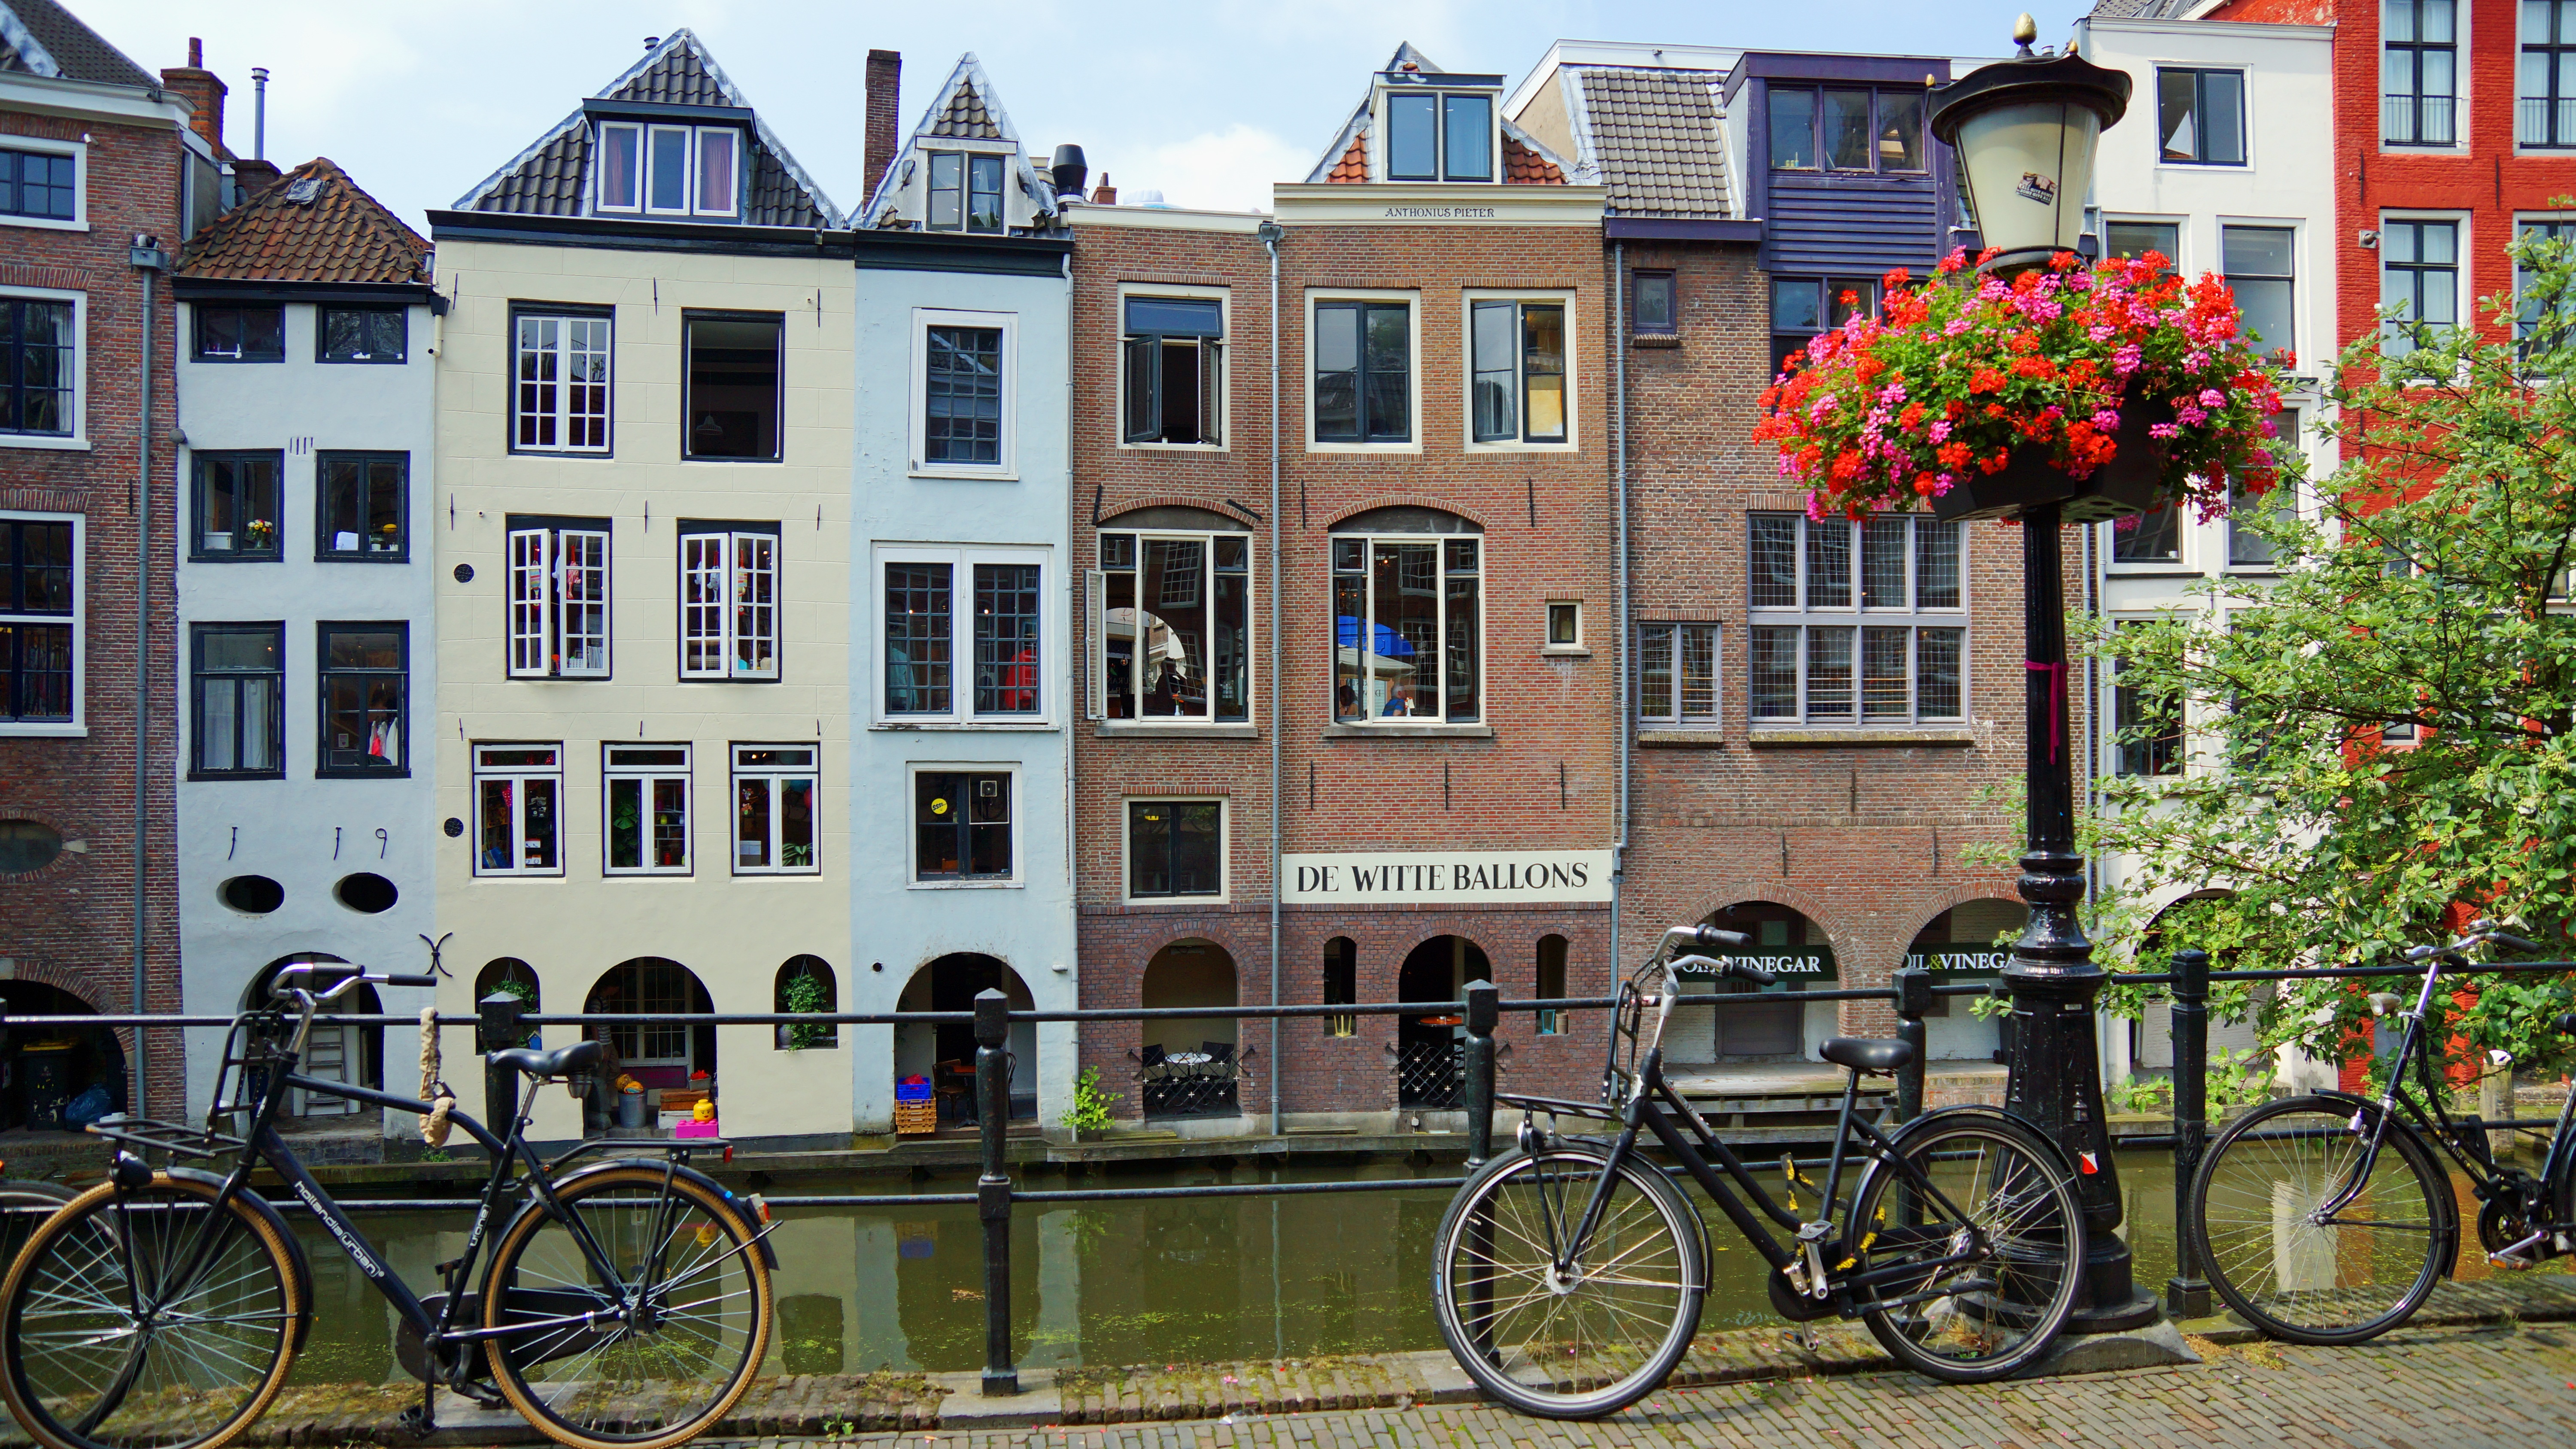
street, house, town, bicycle, city, village, vehicle, cottage, tourism, waterway, cycle, holland, channel, estate, utrecht, neighbourhood, urban area, residential area, human settlement